Tetraamminecopper(II) sulfate

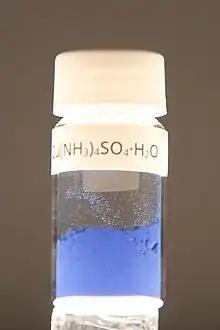
Tetraaminecopper(II) sulfate monohydrate milled

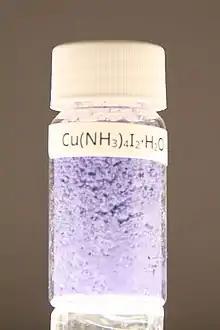
Analogous compound with different anion: tetraamminecopper(II) iodide monohydrate

Tetraamminecopper(II) sulfate monohydrate, or more precisely tetraammineaquacopper(II) sulfate, is the salt with the formula , or more precisely [. This dark blue to purple solid is a sulfuric acid salt of the metal complex (tetraammineaquacopper(II) cation). It is closely related to Schweizer's reagent, which is used for the production of cellulose fibers in the production of rayon.